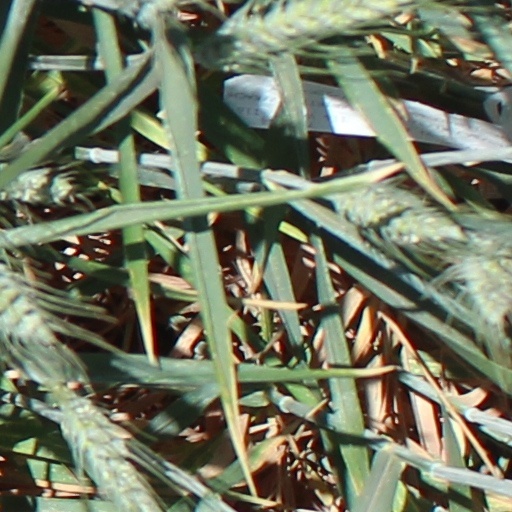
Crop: wheat